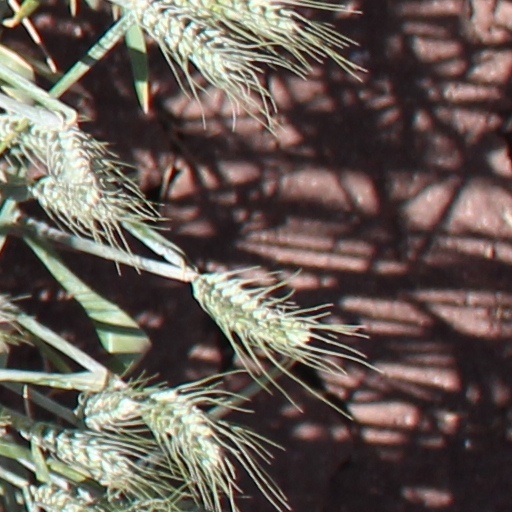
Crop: wheat